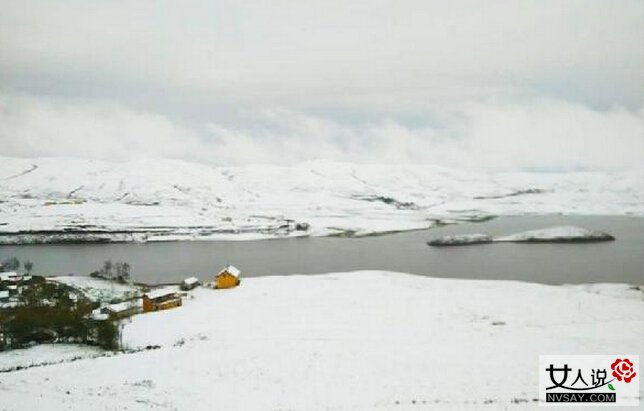
Weather: snow or frosty